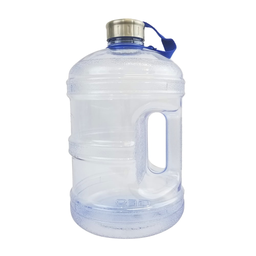
Label: bottles